Devi (Virgin Comics)

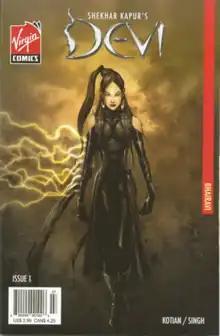
Cover to issue #1 of "Devi" (July 2006). Art by Mukesh Singh.

Devi is a fictional character created by Shekhar Kapur and Virgin Comics, as part of their debut Shakti line, which focuses on Indian settings. The character is loosely based upon the mythological figure Durga.